Anechoic chamber

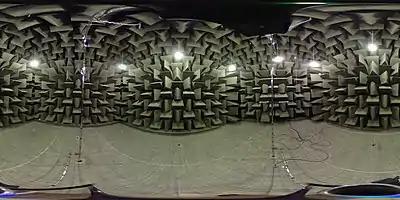
360-degree image of an acoustic anechoic chamber

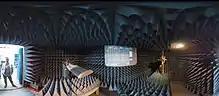
360-degree image of an electromagnetic anechoic chamber

An anechoic chamber ("an-echoic" meaning "non-reflective" or "without echoes") is a room designed to stop reflections or echoes of either sound or electromagnetic waves. They are also often isolated from energy entering from their surroundings. This combination means that a person or detector exclusively hears direct sounds (no reflected sounds), in effect simulating being outside in a free field.